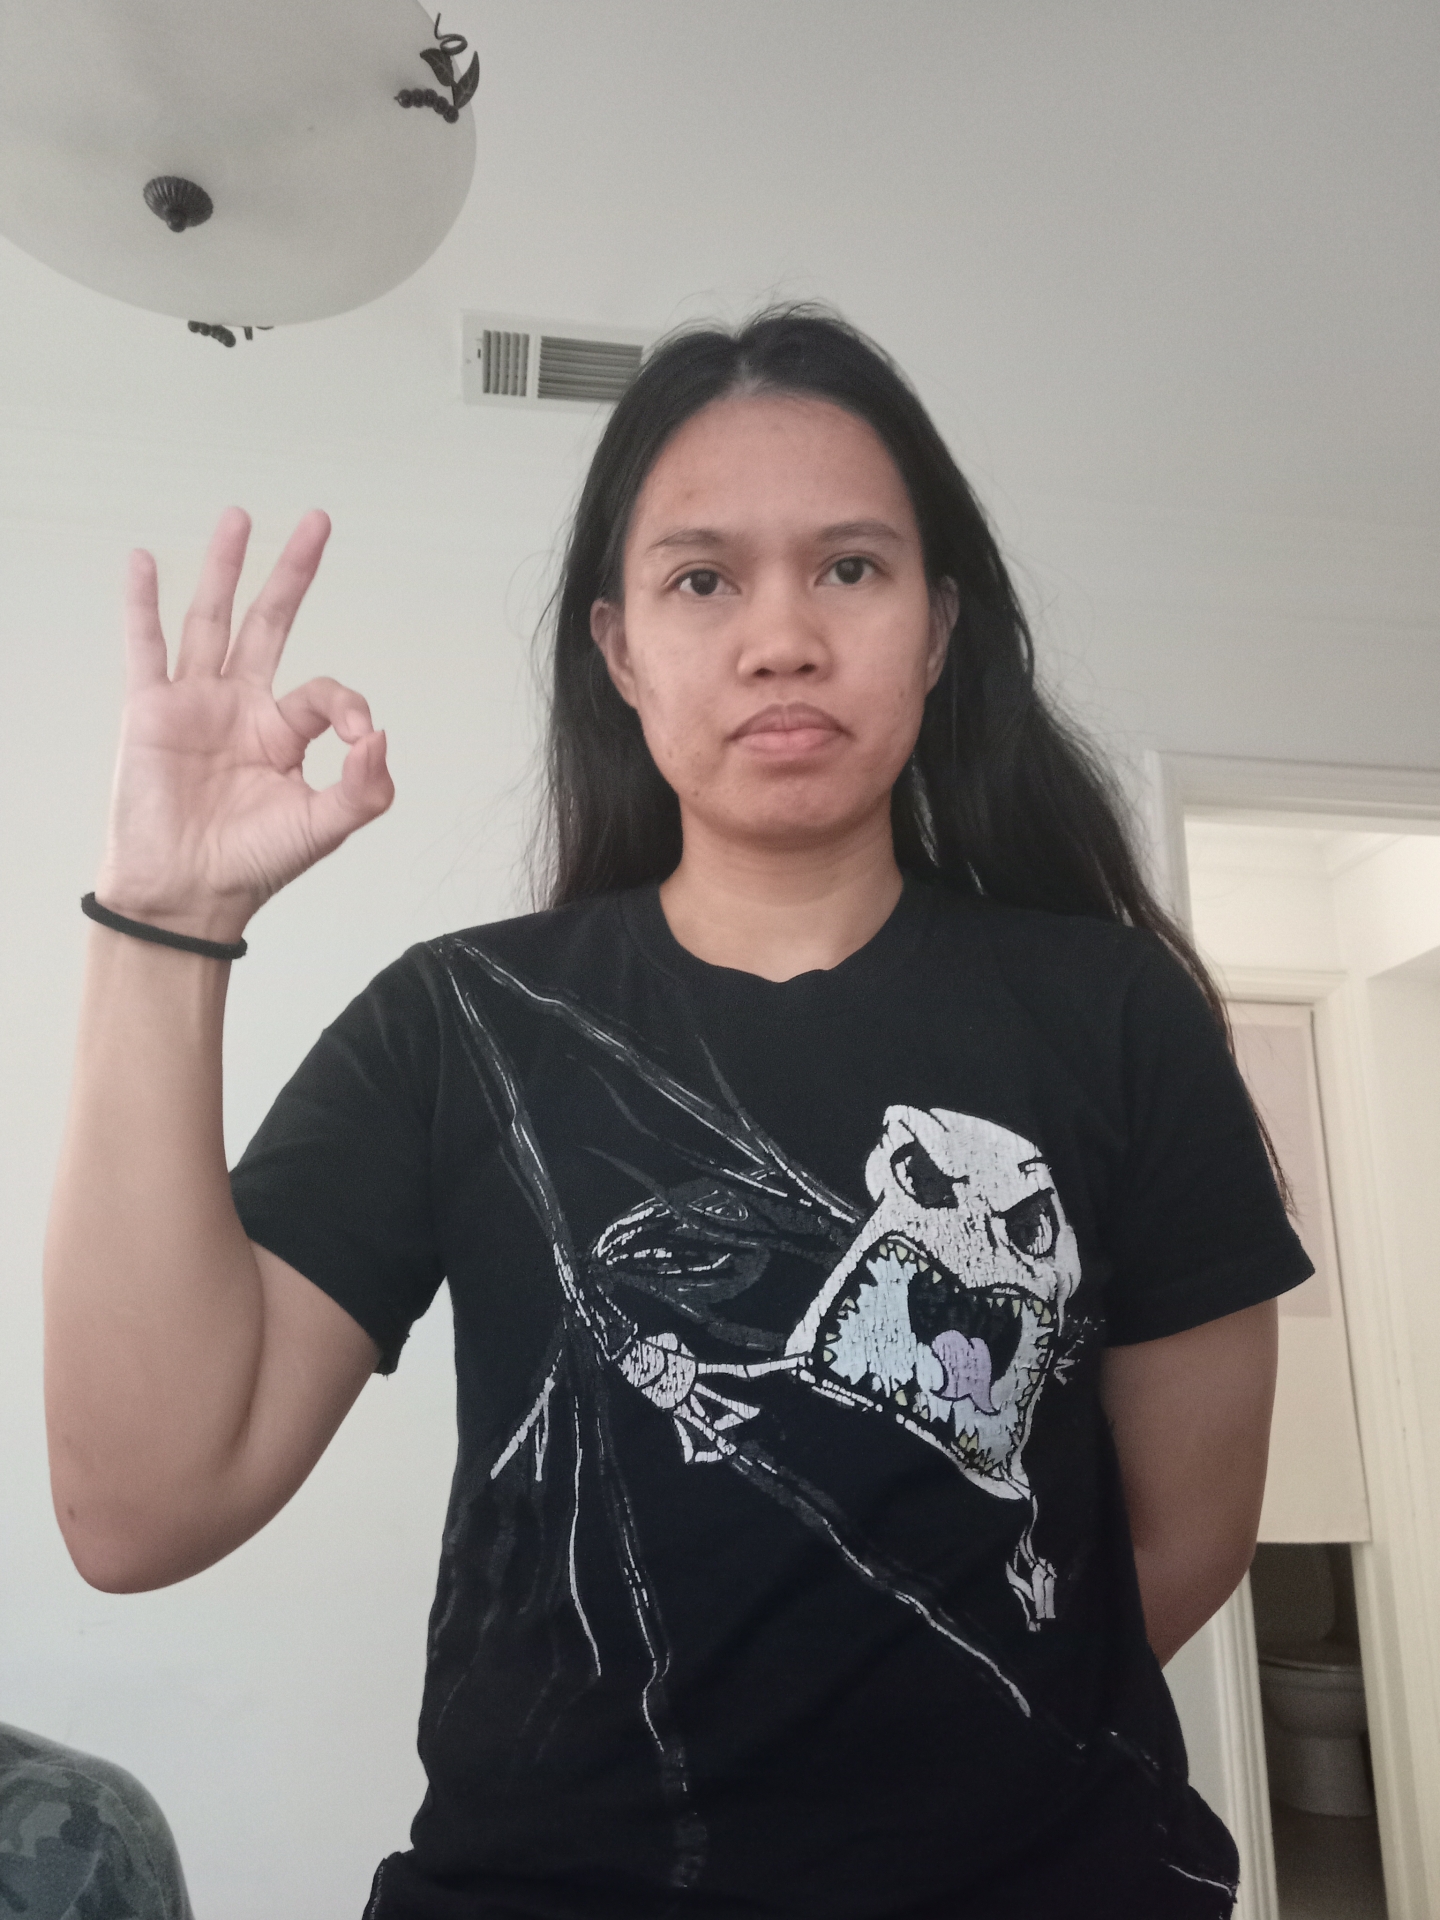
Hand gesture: ok